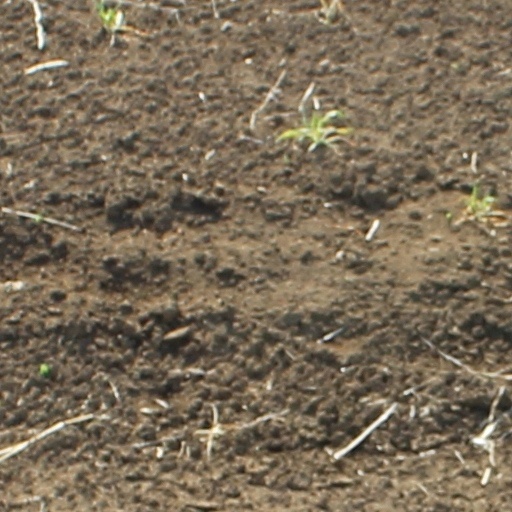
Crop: wheat